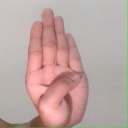
अक्षर: ब